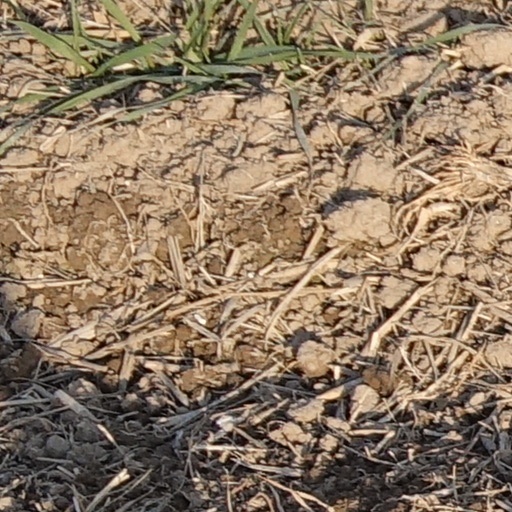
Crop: wheat